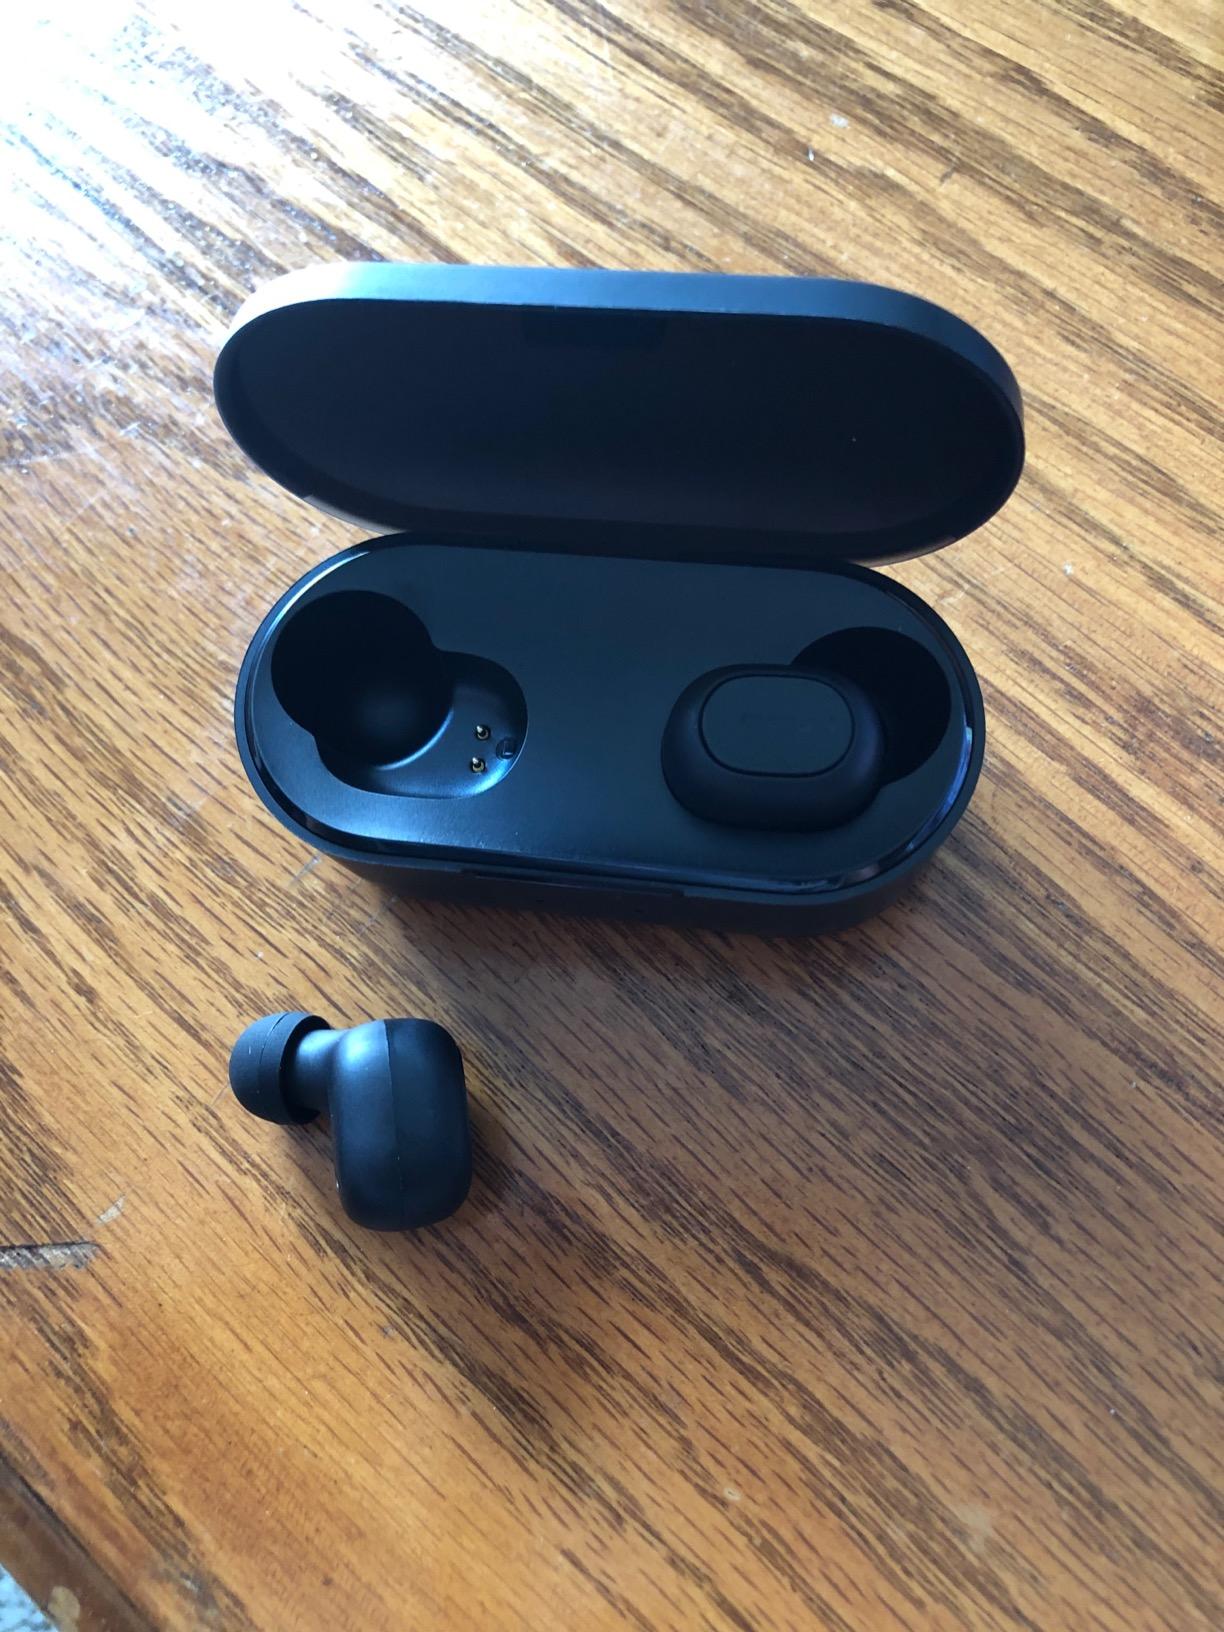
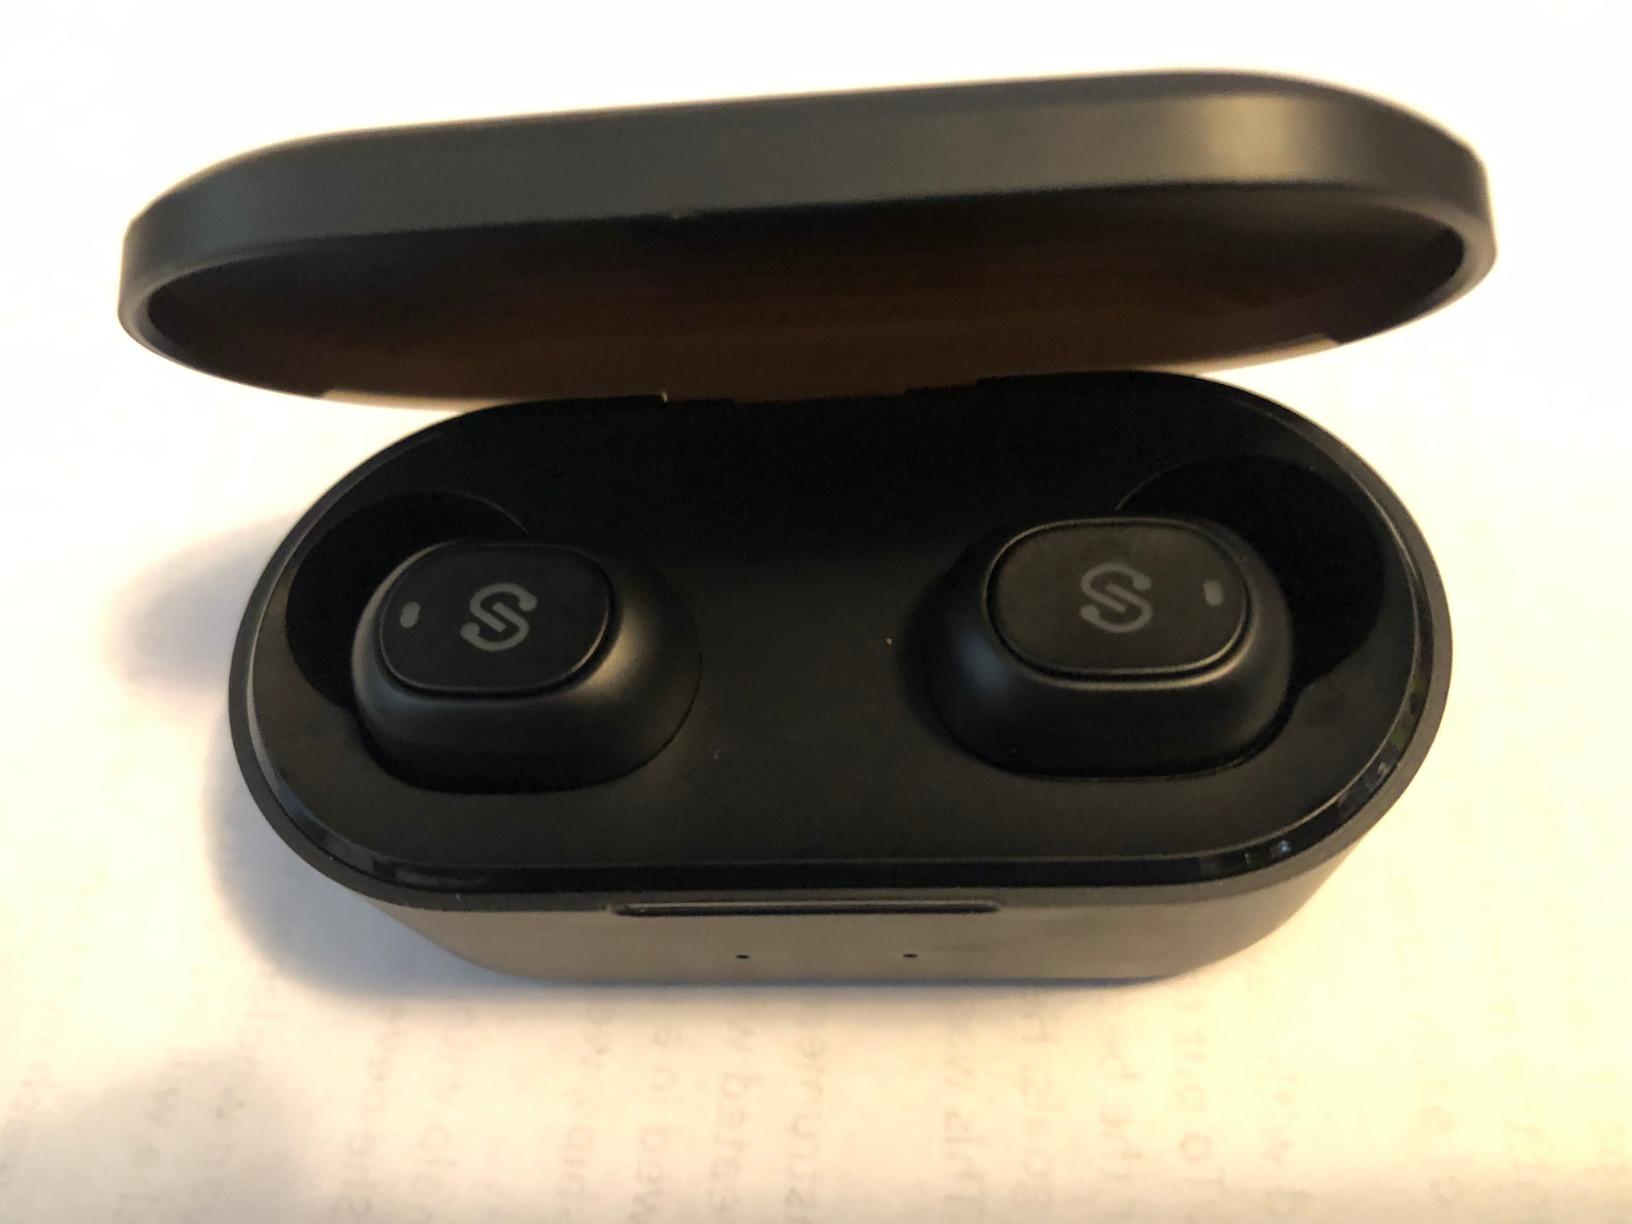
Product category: earbuds
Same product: no